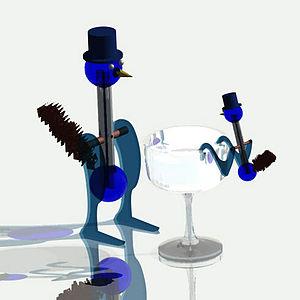
Le dichlorométhane ou chlorure de méthylène, est un composé chimique se présentant à température ambiante comme un liquide incolore et volatil émettant une odeur douceâtre relativement forte pouvant mettre certaines personnes mal à l'aise. Son odeur est perceptible dès 200–300 ppm.
Un oiseau buveur est un jouet thermodynamique à bascule. Il est animé par l'évaporation de l'eau qu'il « boit » ; il s'agit donc d'un moteur à eau.